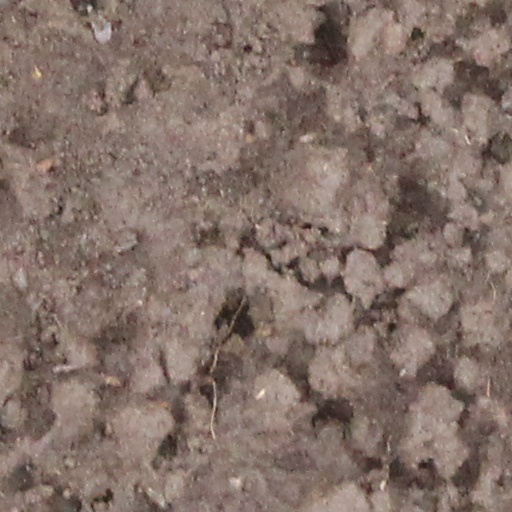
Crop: wheat